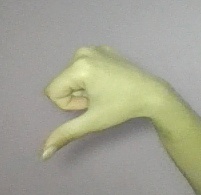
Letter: waw